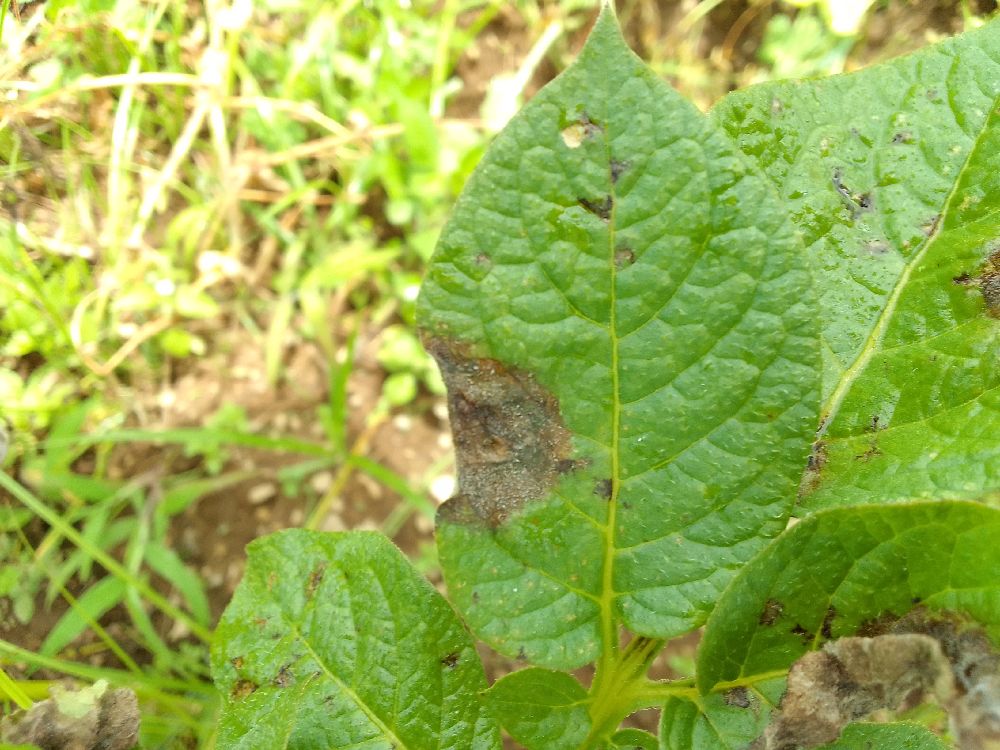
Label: Late blight